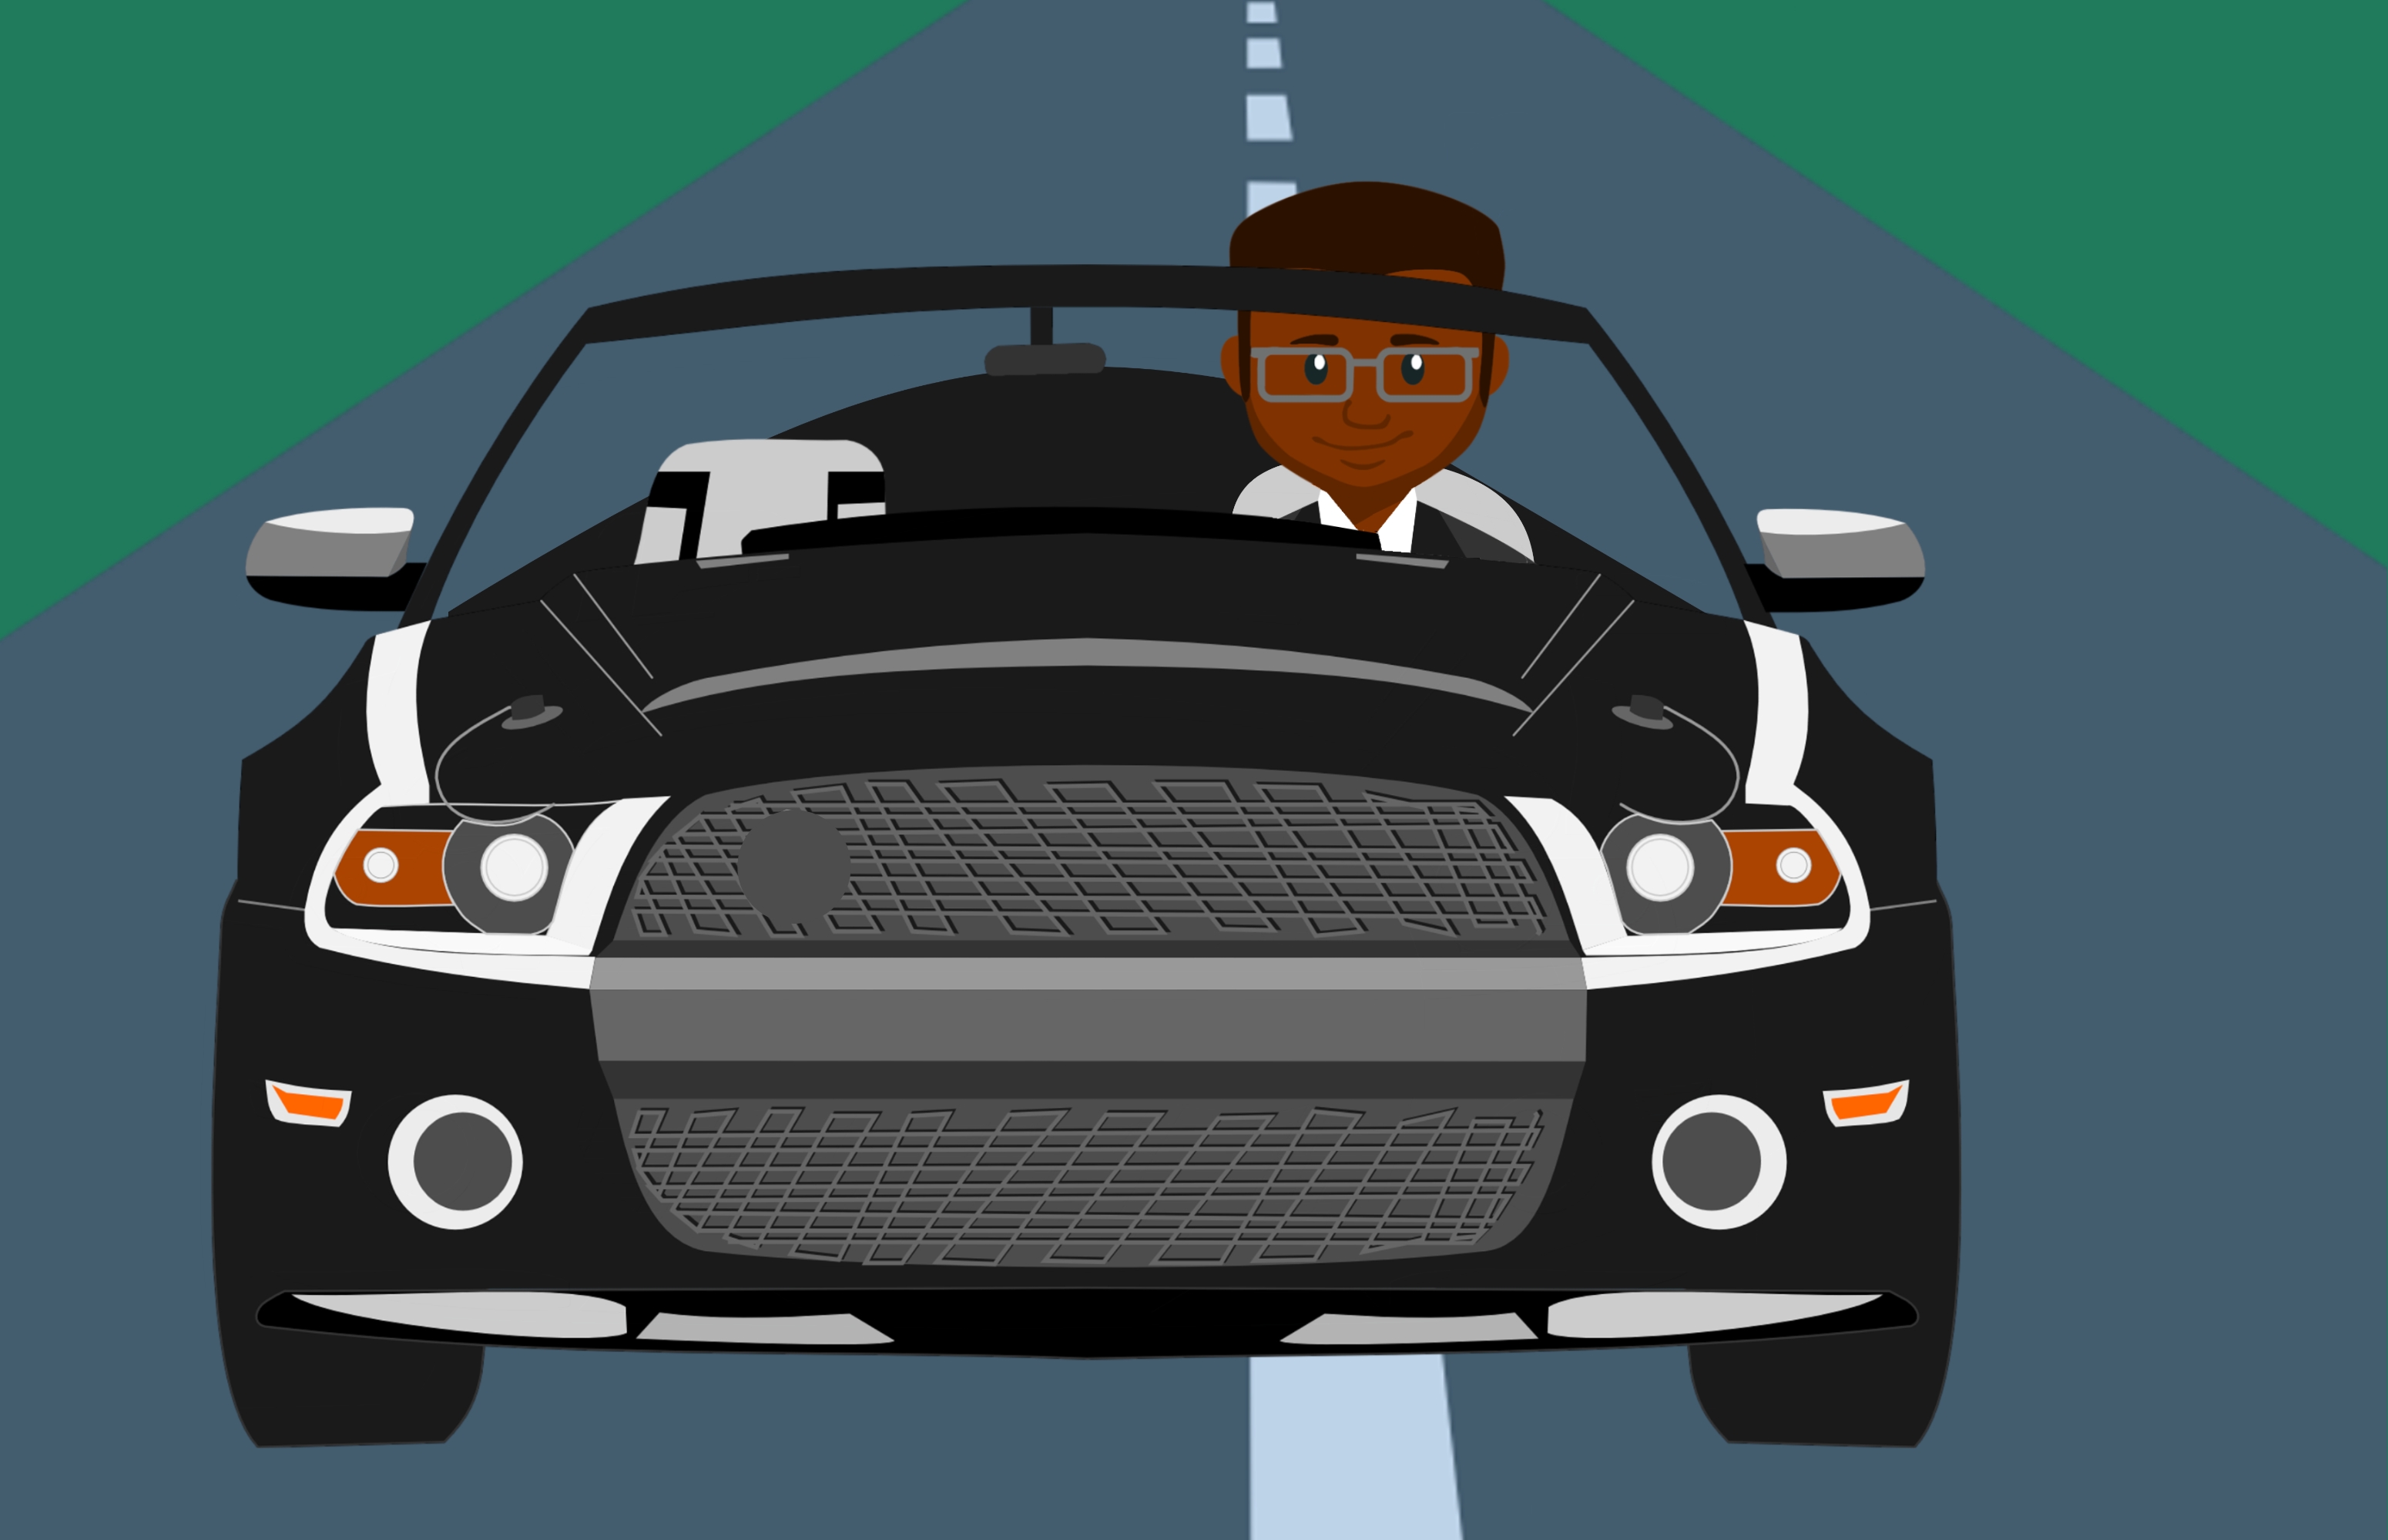
car, driving, african, transportation, driver, businessman, man, inside, business, travel, uber, people, traffic, passenger, wheel, service, road, jam, ride, cab, urban, commuting, chauffeur, trip, asphalt, vehicle, motor vehicle, automotive design, vehicle door, automotive exterior, games, shelby mustang, city car, auto part, performance car, compact car, sports car, coupe, family car